Vivian Springford

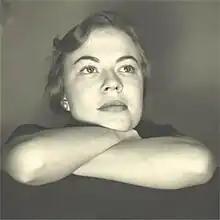

Vivian Springford (1913–2003) was an American painter and assemblage artist active in the second half of the 20th century. Springford's abstract paintings and collages are best known for their focus on using color to express captivating patterns and phenomena found in nature as well as from Chinese Calligraphy and Eastern forms of thought such as Taoism and Confucianism.